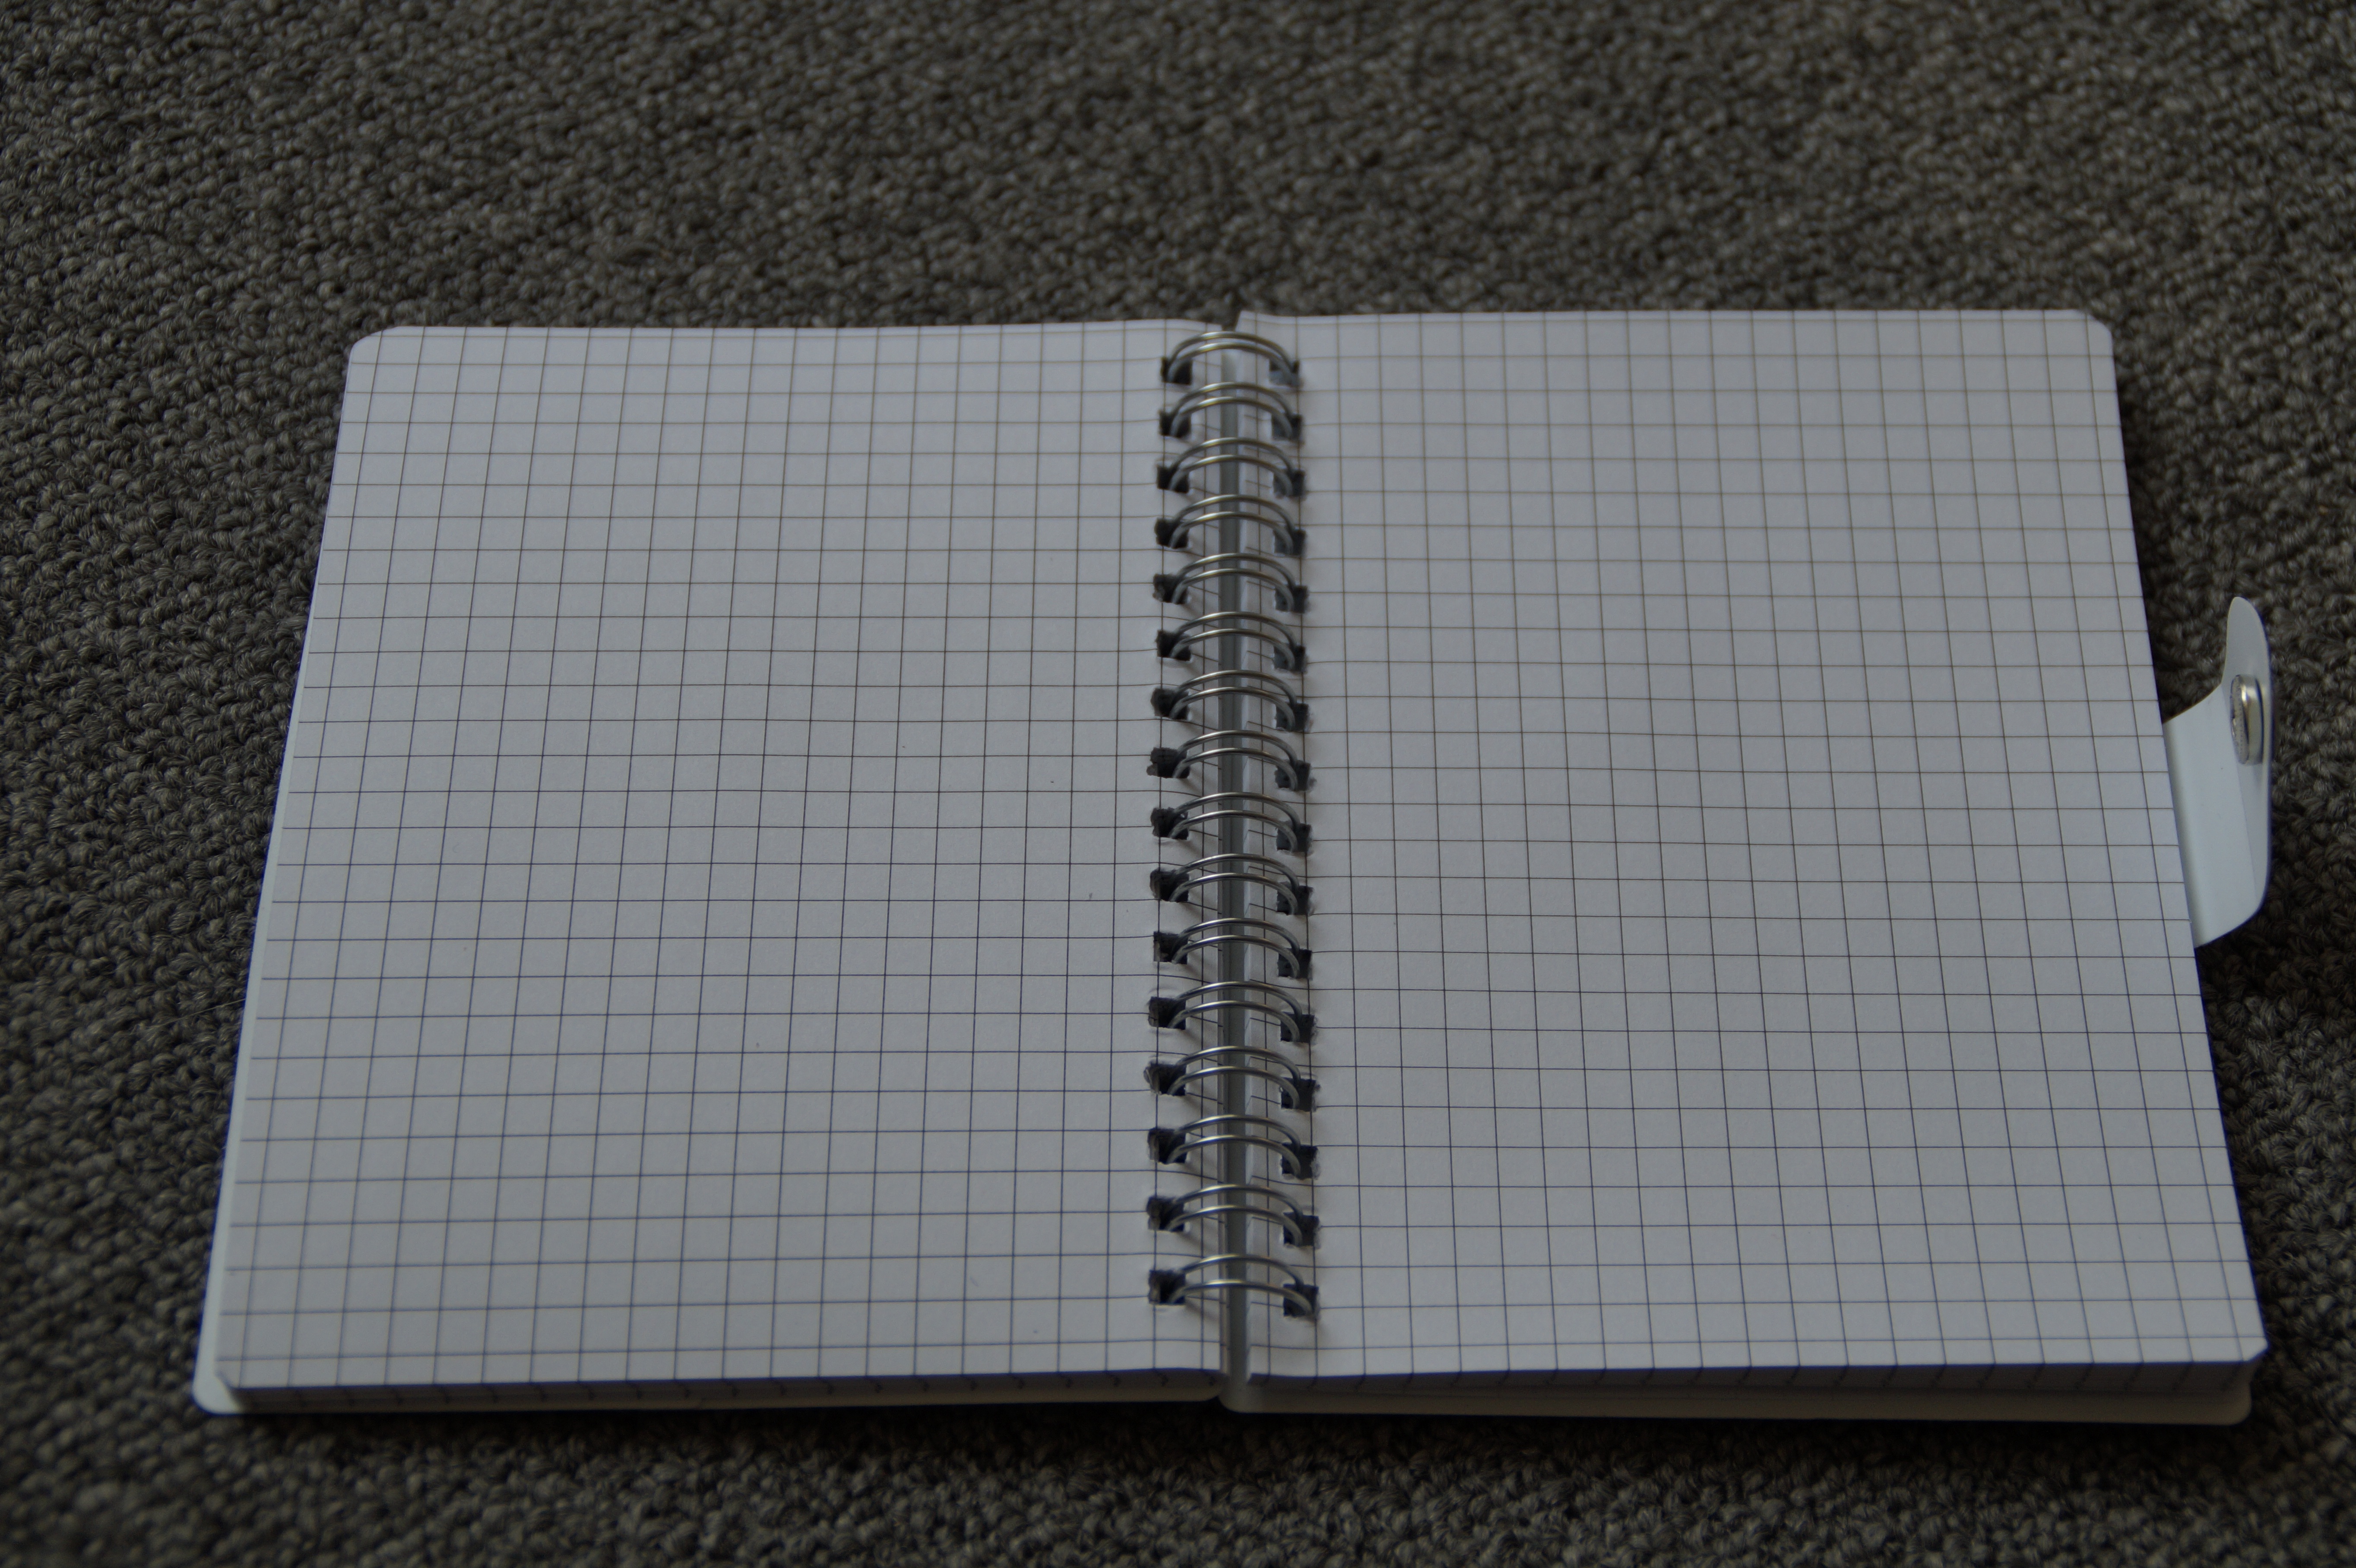
notebook, book, diary, paper, note, rectangle, notes, leave, enter, checkered, issue, booklet, flooring, write down, bindung